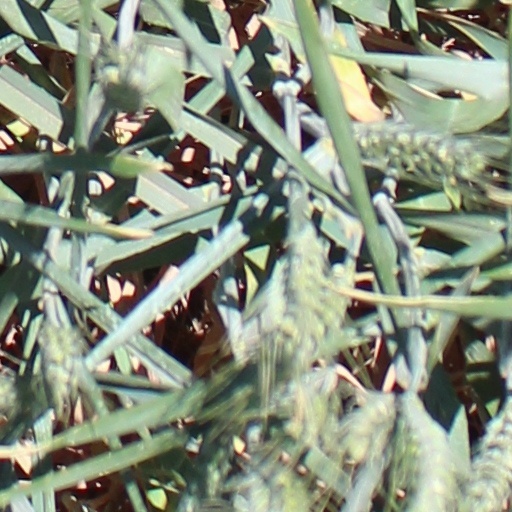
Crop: wheat